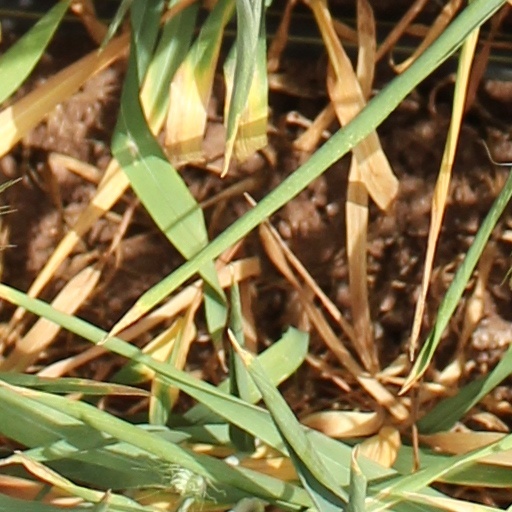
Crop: wheat